Glyn Taylor

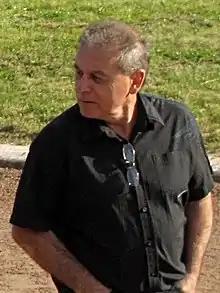

Glyn Clifford Taylor (born 24 August 1953) is an Australian former motorcycle speedway rider, who went on to a career building and curating speedway tracks, tuning engines, and in speedway promotion and team management.